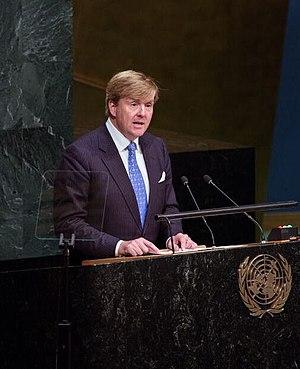
L'Assemblée générale des Nations unies est l'un des six organes principaux de l'ONU. Elle a un rôle consultatif pour les questions touchant au maintien de la paix et à la sécurité internationale.
Le monarque des Pays-Bas est le chef de l’État néerlandais, lequel est une monarchie constitutionnelle ayant un régime parlementaire. En tant que tel, le rôle et la position du monarque sont définis et limités dans la Constitution du Royaume des Pays-Bas. Par conséquent, une grande partie de la Constitution néerlandaise est destinée à éclaircir la position du monarque ; environ un tiers de la Constitution décrit la succession, les mécanismes d'arrivée au pouvoir et l'abdication du trône, les rôles et les responsabilités du monarque et les formalités de communication entre les États généraux du royaume des Pays-Bas et le monarque dans la création des lois.